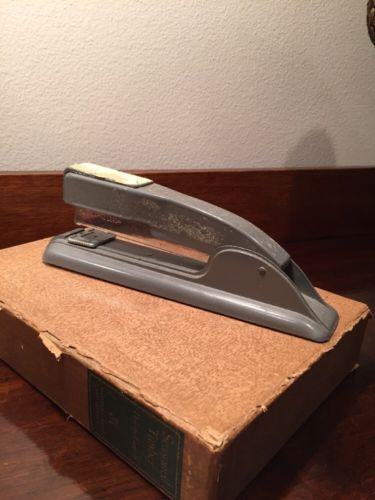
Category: stapler